KYX

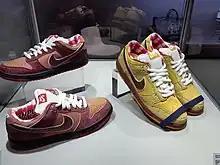
Two sample pairs of Nike Dunk SB Low sneakers auctioned off through Cult Canvas, a selective online auction hosted by international broker Sotheby's. The rare nature of these pairs caused both lots to sell for over USD $40,000 combined.

Statista finds the global sneaker industry to be valued at $72.2 billion as of 2022, and projects its revenue to reach 106.6 billion by 2027. The market is projected to experience a 5.34% compound annual growth rate (CAGR) between 2023 and 2027. Growth in the sneaker industry can be attributed to the ascendance of athleisure and sports lifestyle brands, representing the increasing consumer demand for more comfortable, cutting edge footwear and continental-wide disposable income.